Killadi

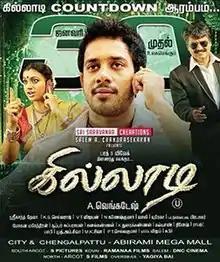
Film poster

Killadi is a 2015 Indian Tamil-language action comedy film directed by A. Venkatesh, and produced by Salem Chandrasekharan. It stars Bharath and Nila, while Vivek and Roja play pivotal roles. The music was composed by Srikanth Deva. After beginning production in 2006, the film went through production troubles before releasing on 30 January 2015.